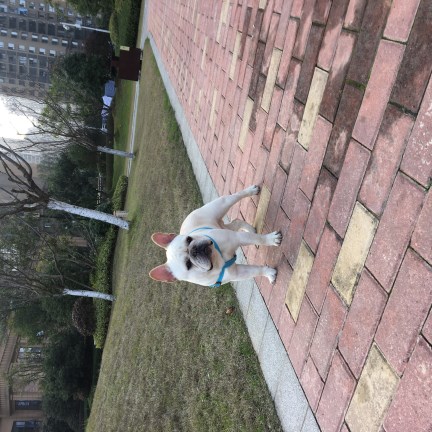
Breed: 1121-n000002-French_bulldog